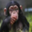
Label: chimpanzee